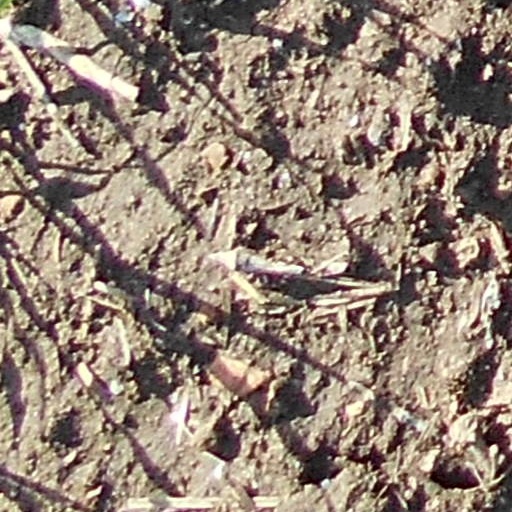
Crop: wheat